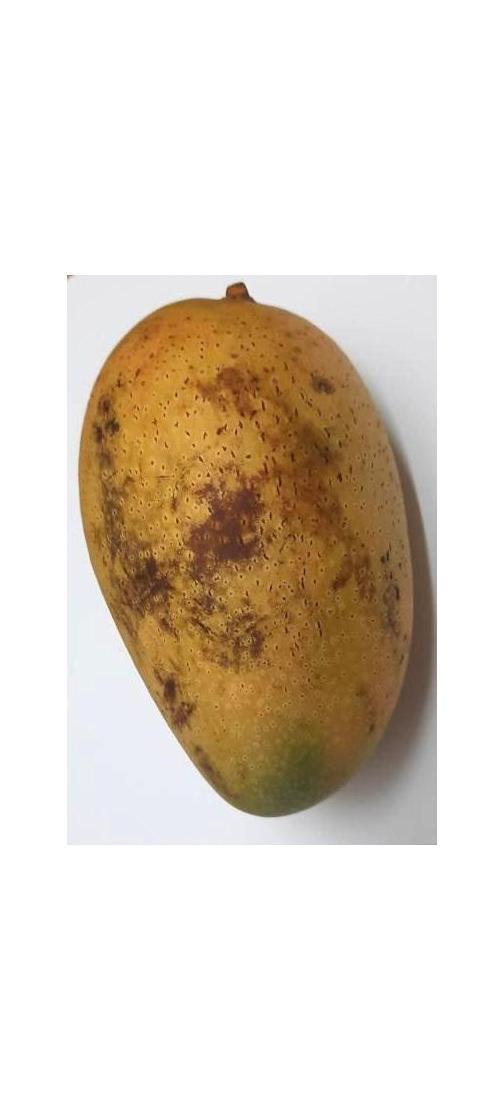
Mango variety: Ashshina Classic